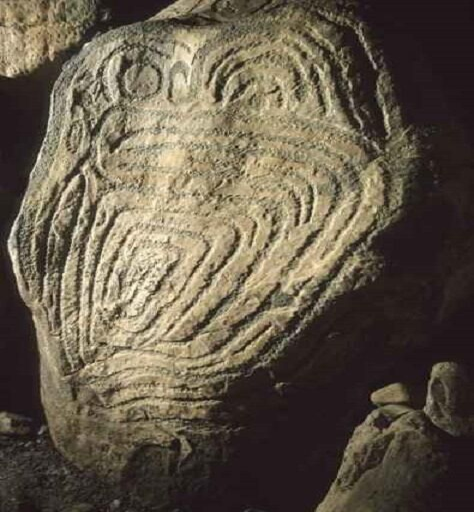
ancient rock art inside the great tomb .